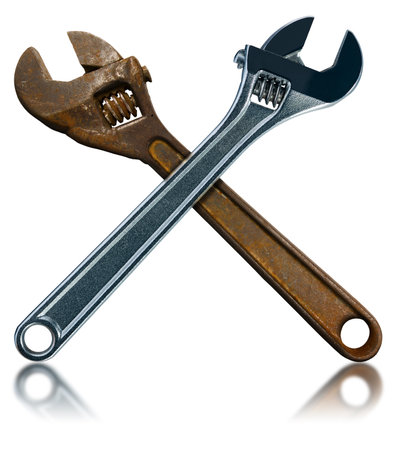
Adjective: rustier